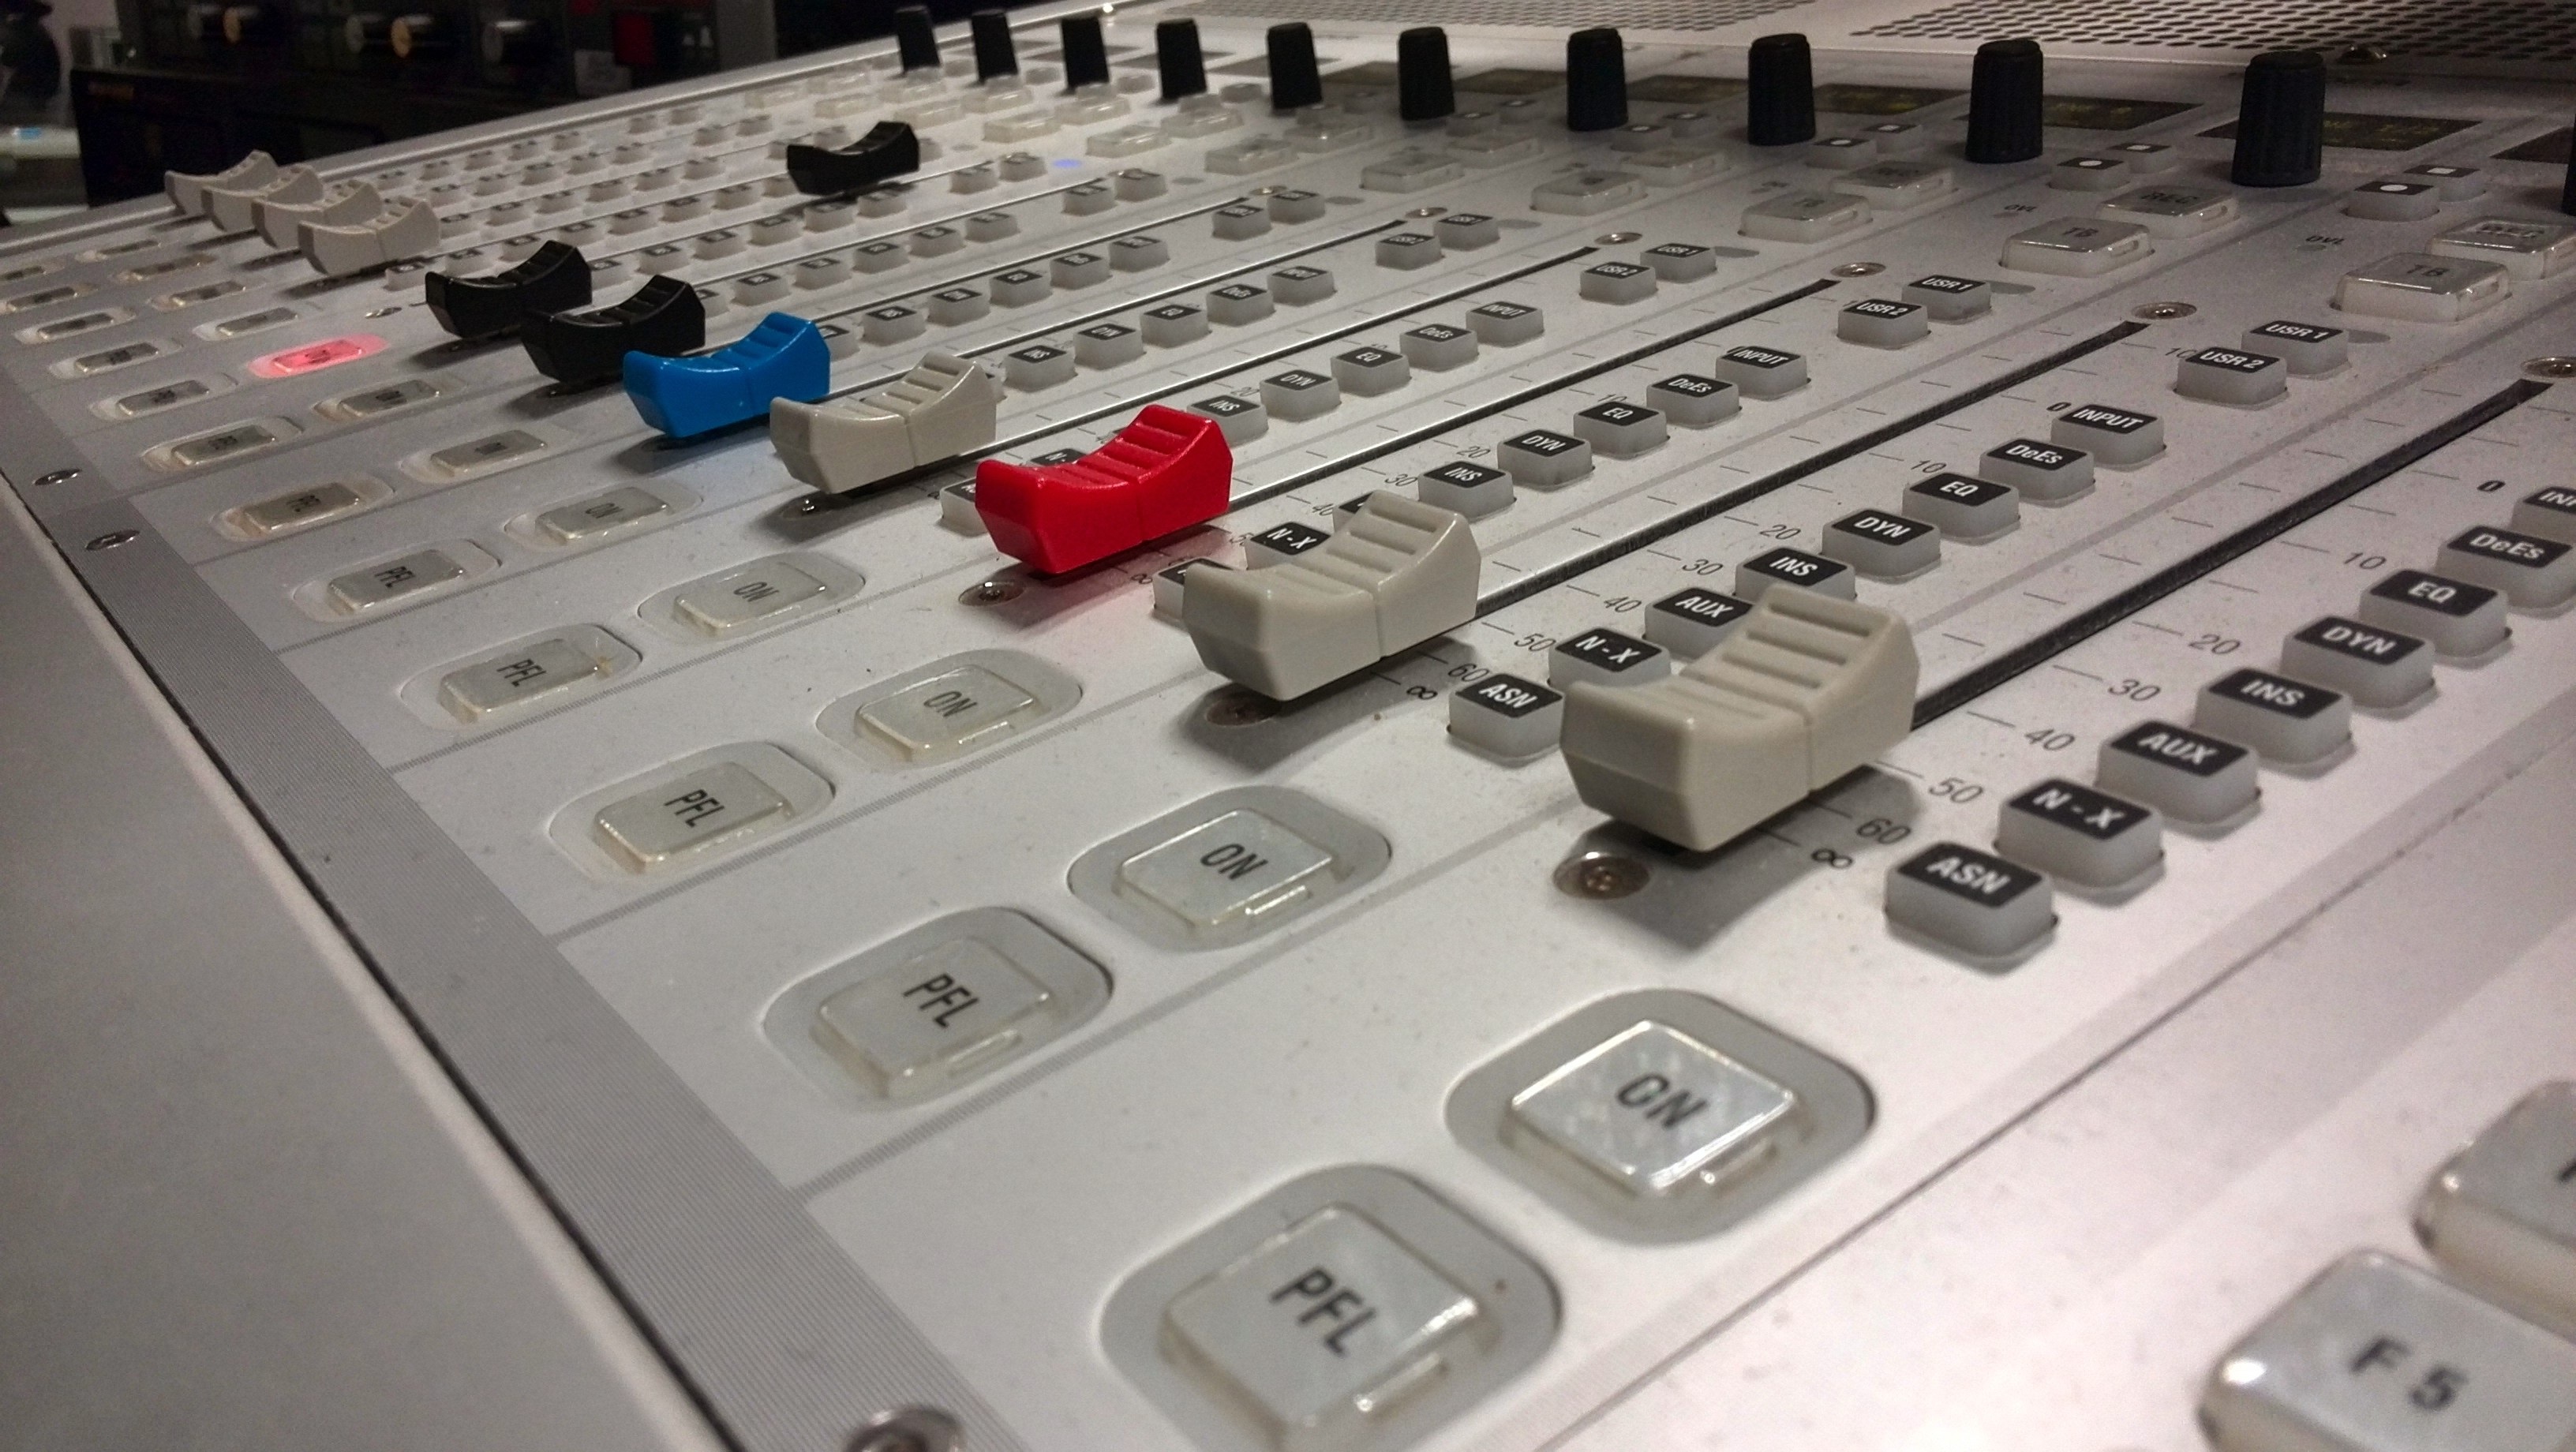
music, technology, equipment, studio, broadcast, recording, electronics, audio, mixer, sound, control, mixing, console, volume, entertainment, fader, soundboard